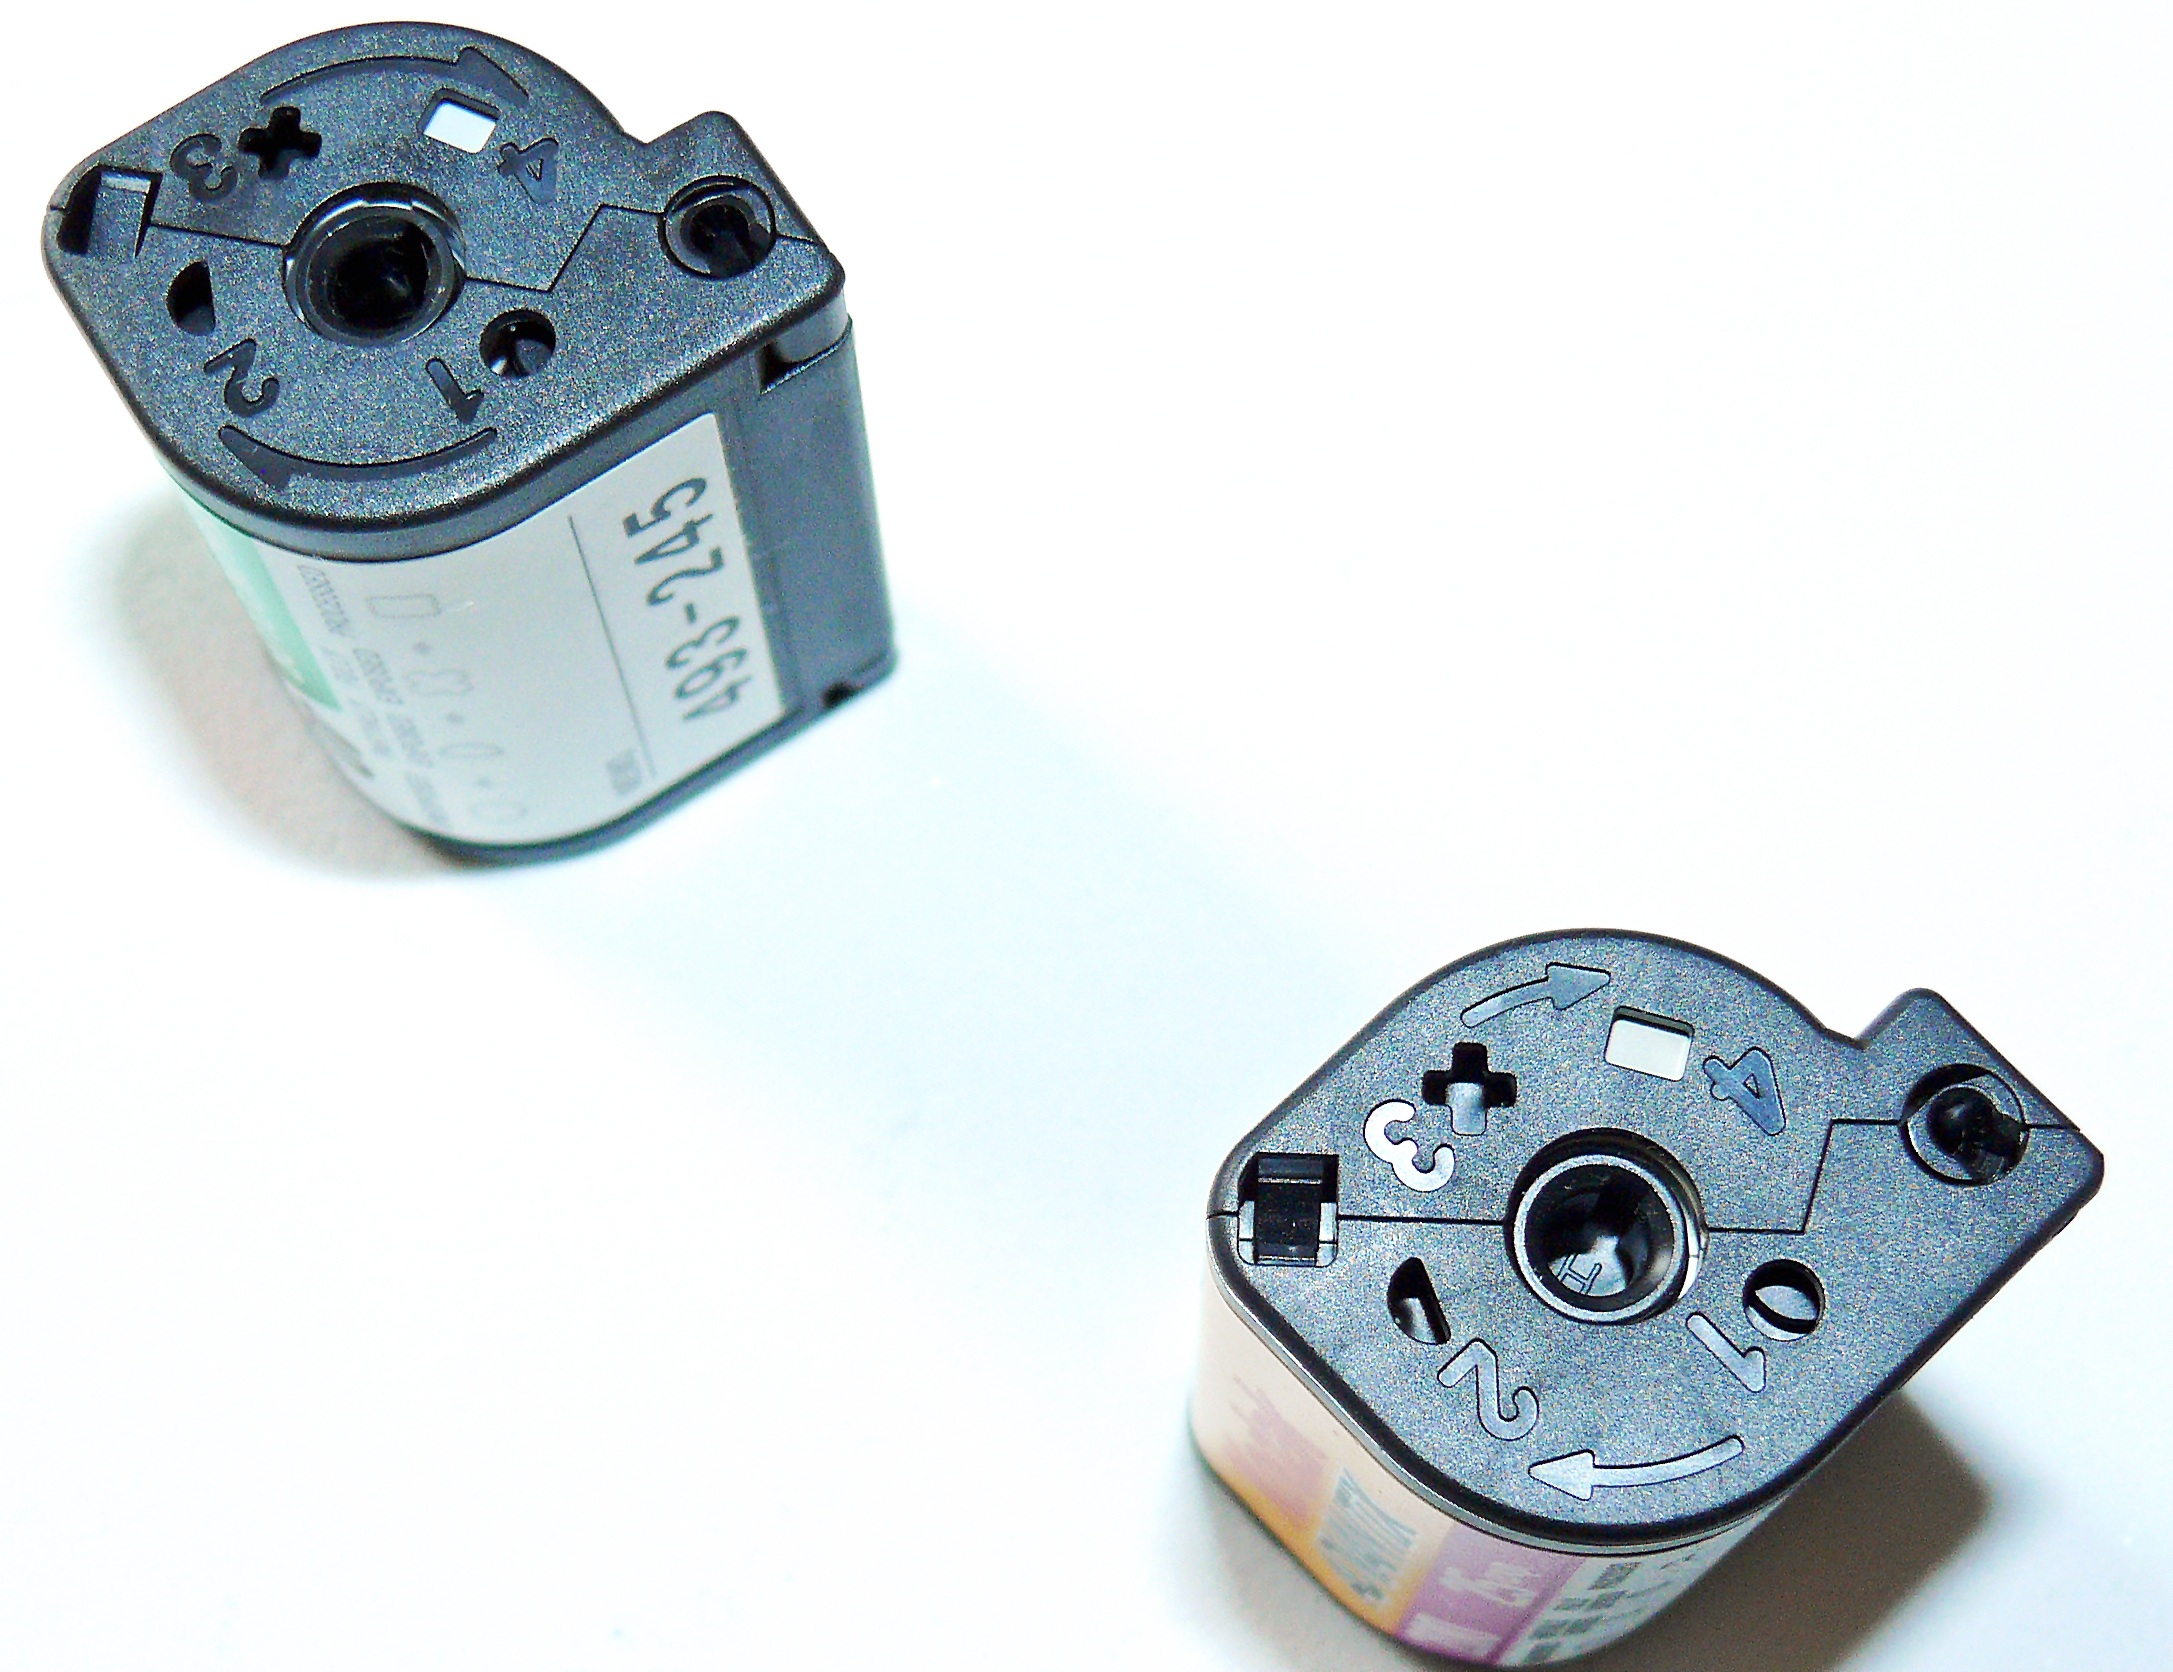
technology, photography, film, photo, analog, gauge, product, recording, photograph, image, images, slide, negative, development, develop, kleinbild film, filmstrip, film cartridge, dia movie, iso 100, photografie, photo film